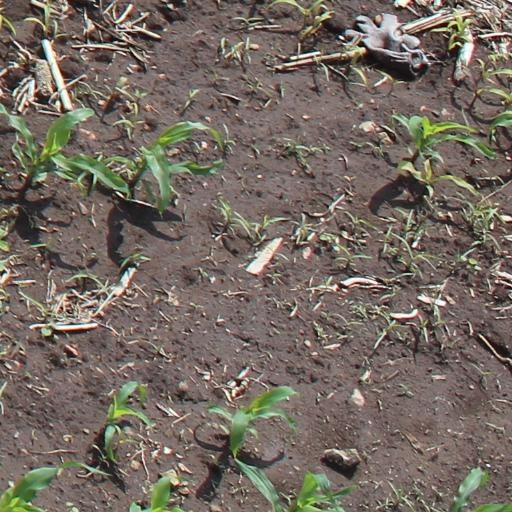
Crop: maize; corn